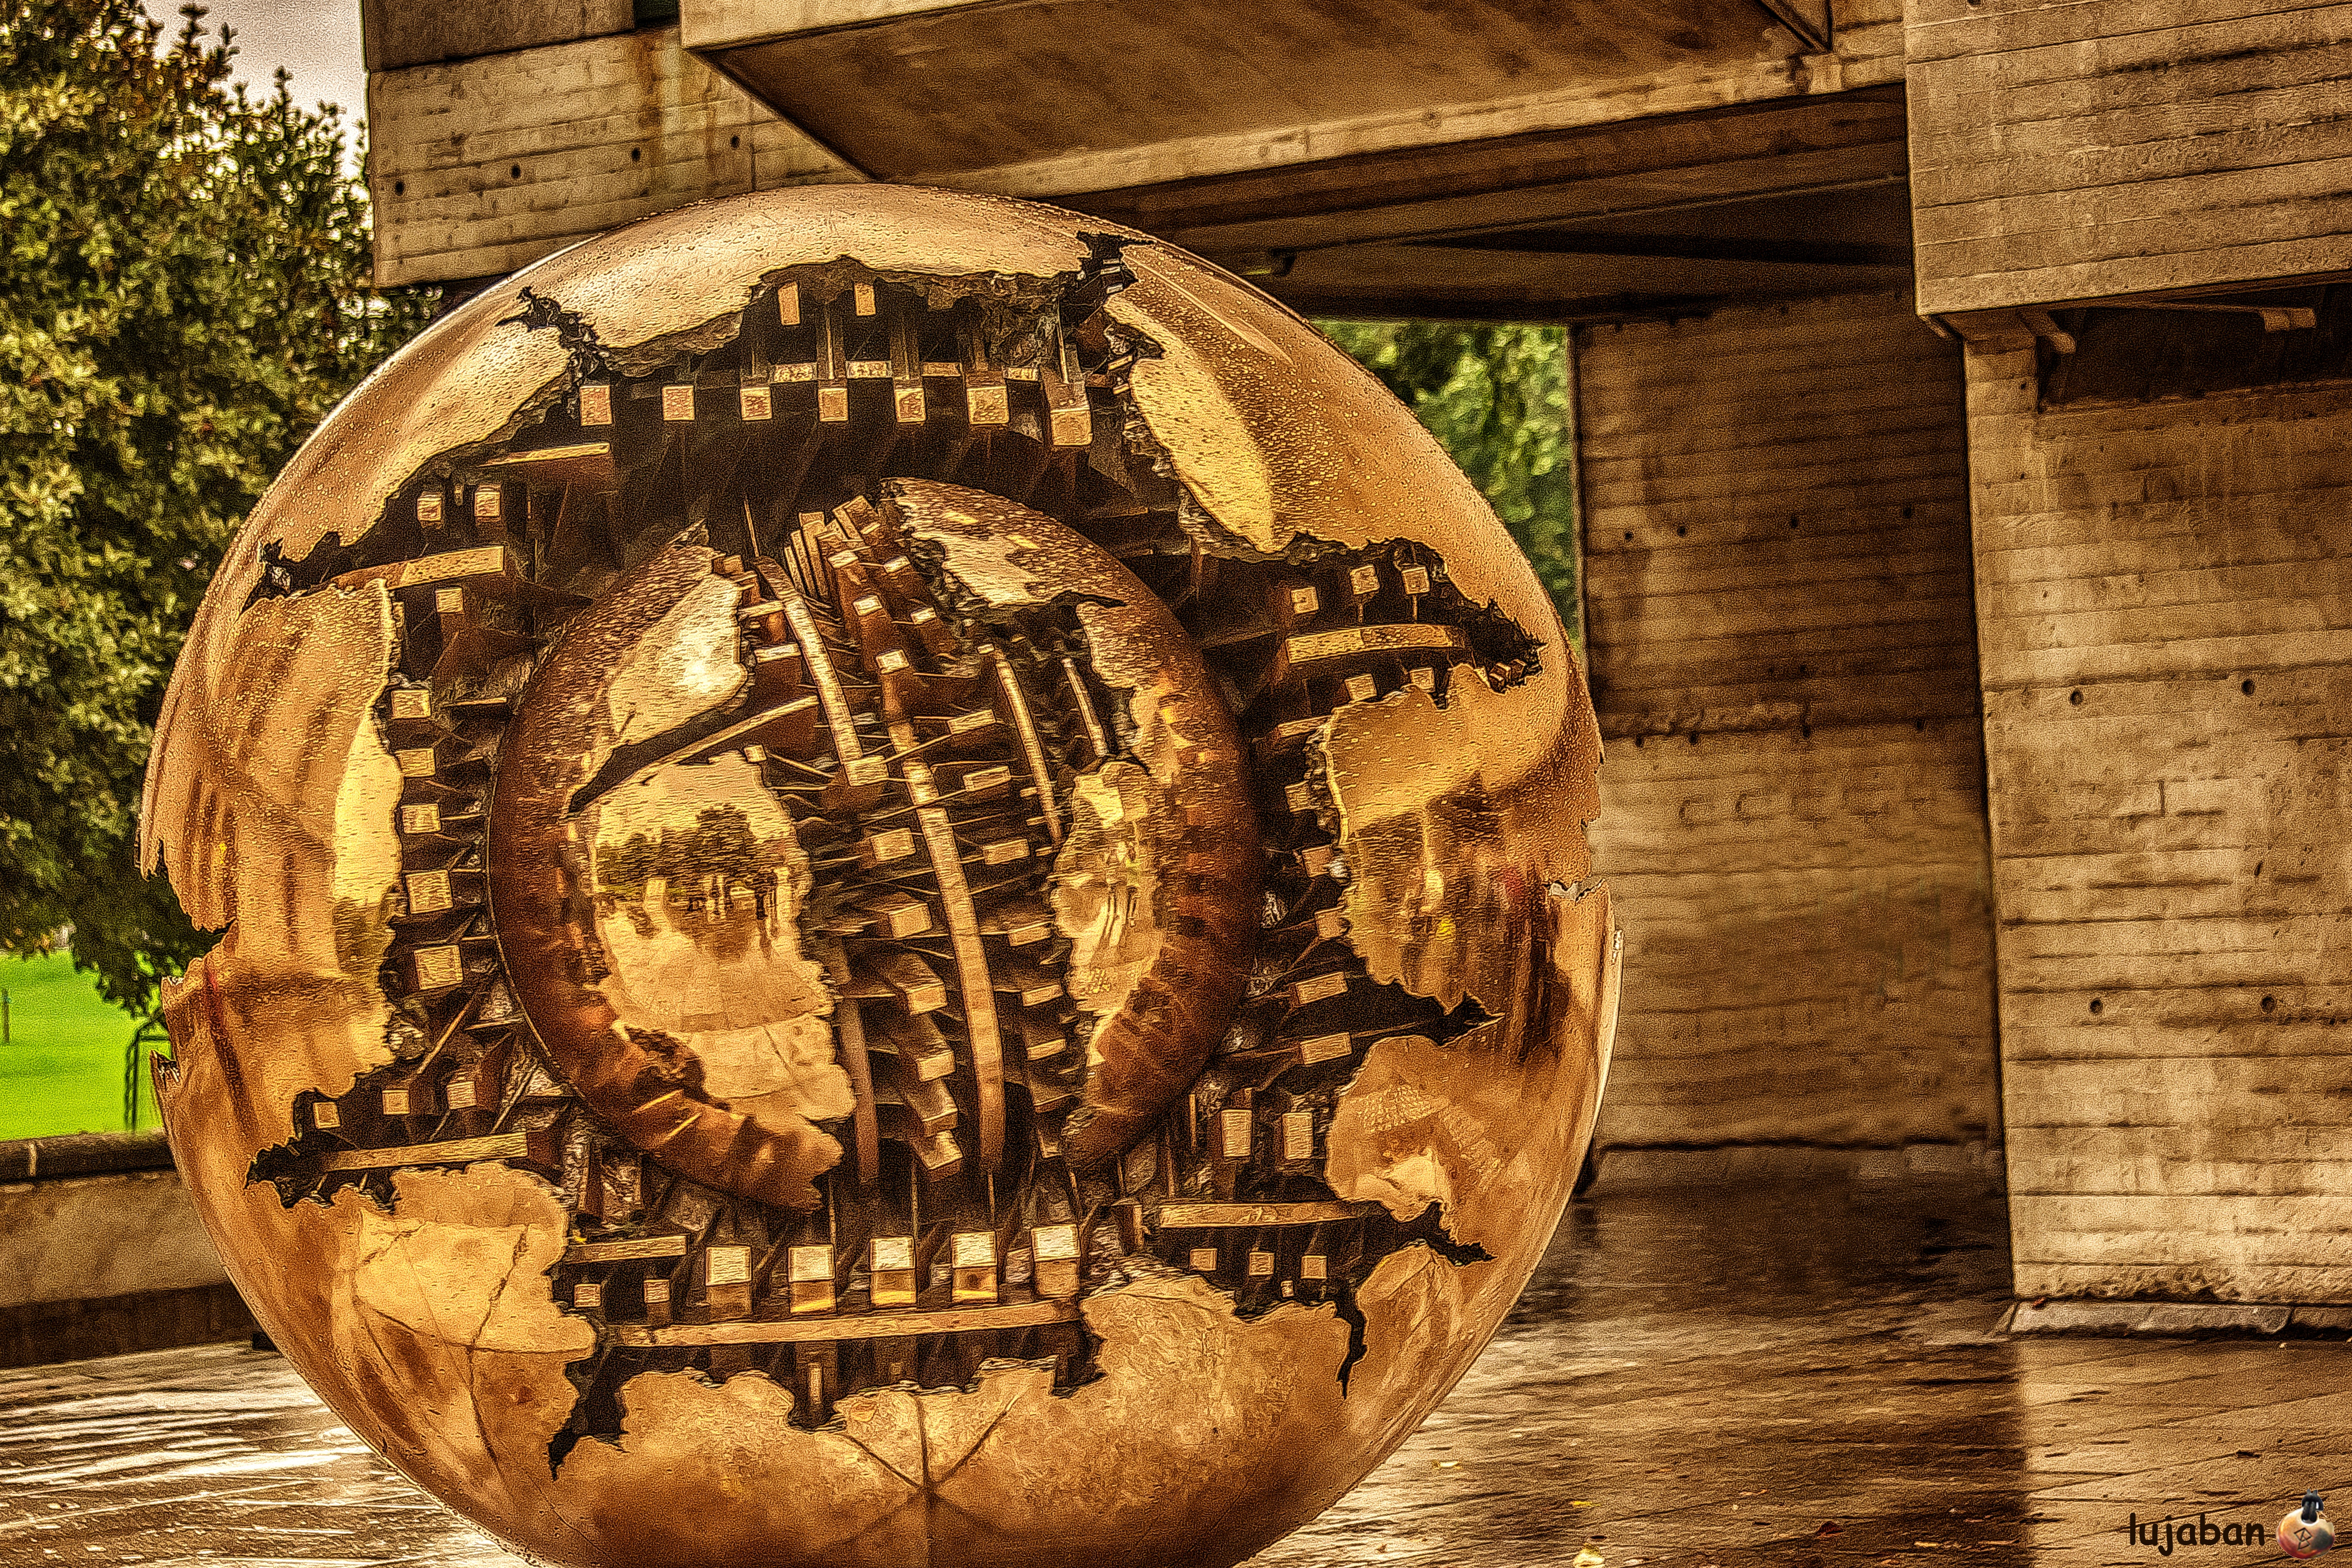
wood, vehicle, galleon, man made object, ancient history, caravel